Tokyo Photographic Art Museum

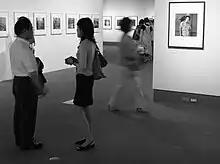
Basement exhibition room, August 2011

As the Tokyo Metropolitan Museum of Photography, it was founded by the Tokyo Metropolitan Government, and is in Meguro-ku, a short walk from Ebisu station in southwest Tokyo. The museum also has a movie theater.